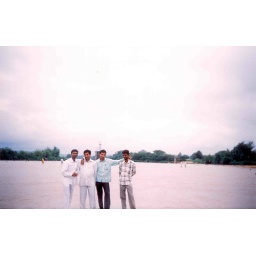
Coverage: The Width of the River. standing in the sand face middle of the river.